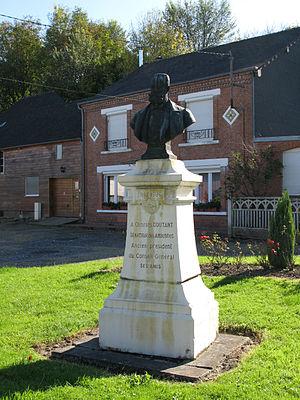
Cet article recense les œuvres d'art dans l'espace public des Ardennes, en France.
Liart est une commune française, située dans le département des Ardennes en région Grand Est.
Charles Goutant, né le 15 octobre 1847 à Liart et mort le 2 décembre 1906 à Sedan, est un homme politique français.
Le conseil départemental des Ardennes est l'assemblée délibérante du département français des Ardennes, collectivité territoriale décentralisée. Son siège se trouve à Charleville-Mézières.